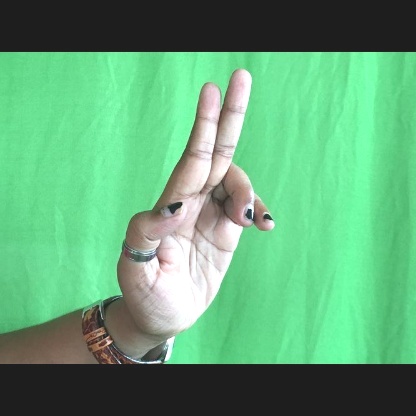
Mudra: Ardhapathaka